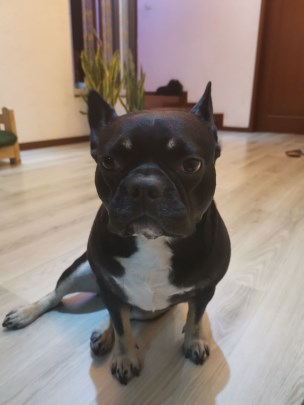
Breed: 1121-n000002-French_bulldog